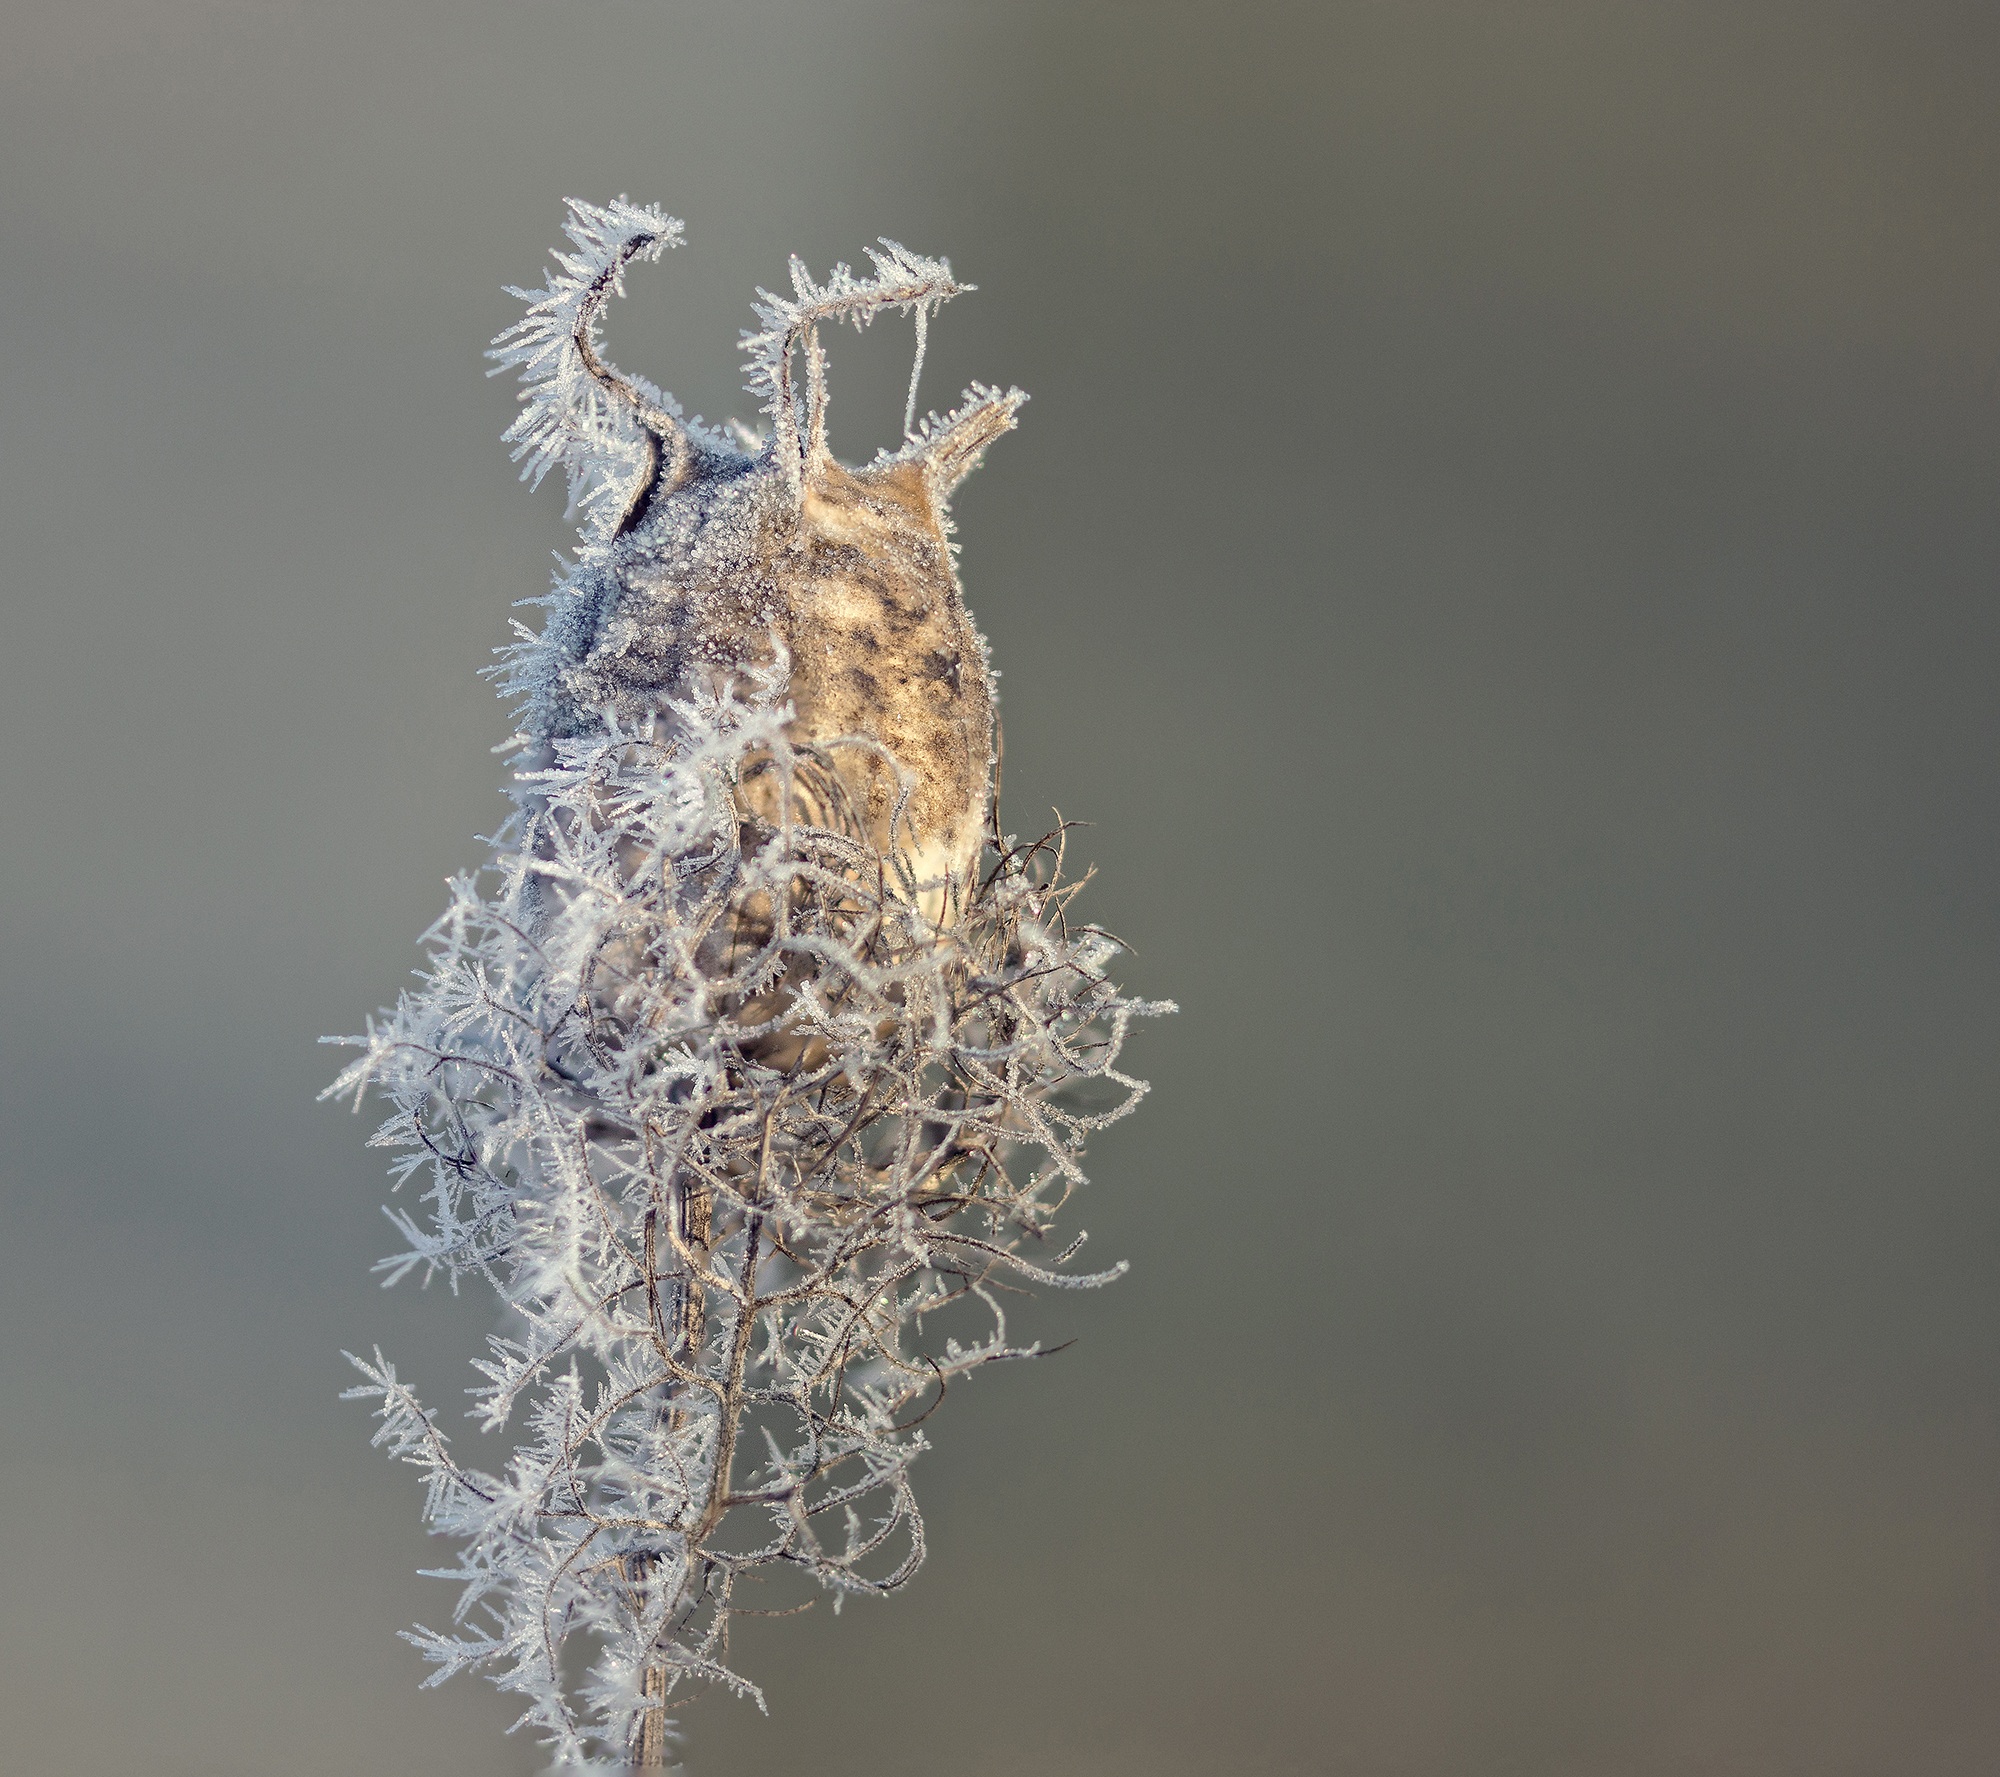
tree, nature, branch, snow, cold, winter, plant, leaf, flower, frost, ripe, ice, frozen, flora, season, twig, close up, iced, icy, mood, wintry, winter magic, hoarfrost, filigree, freezing, macro photography, eiskristalle, on frozen, virgin in the green, boll, grass family, plant stem, gretel in the green